Bicyclus anynana

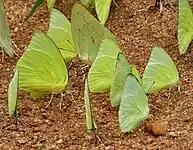
Common emigrant butterflies mud-puddling

There are six steps that males take in order to mate with a female: location, orientation, flickering, thrust, attempting, and copulation. The males are able to attract the females with the numerous androconia located on their wings. These spots exude pheromones that attract female butterflies. The flickering of their wings helps spread their pheromones throughout the surrounding air. While mating, males present spermatophores to the females, which contain a wide variety of nutrients that augment the females' reproductive success.